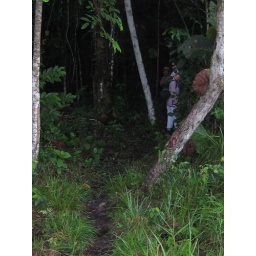
I'm standing in grasslands but as soon as we hit the base of Surama mountain we were back in the rainforest.